Philip Garrant

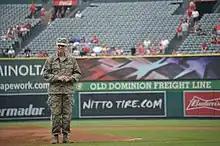
Garrant served the ceremonial first pitch during a Los Angeles Angels baseball game, 2017

Garrant commissioned into the United States Air Force on 23 May 1991, through an Air Force Reserve Officer Training Corps program at the University of Maryland. His first assignment was as systems engineer and program manager at the National Security Agency's Document and Data Networks Division for three years in Fort Meade, Maryland. From 1995 to 1995, he served as a systems engineer then program manager at a classified location.